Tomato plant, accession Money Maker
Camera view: horizontal (90 deg, fisheye); turntable rotation: 300 degrees
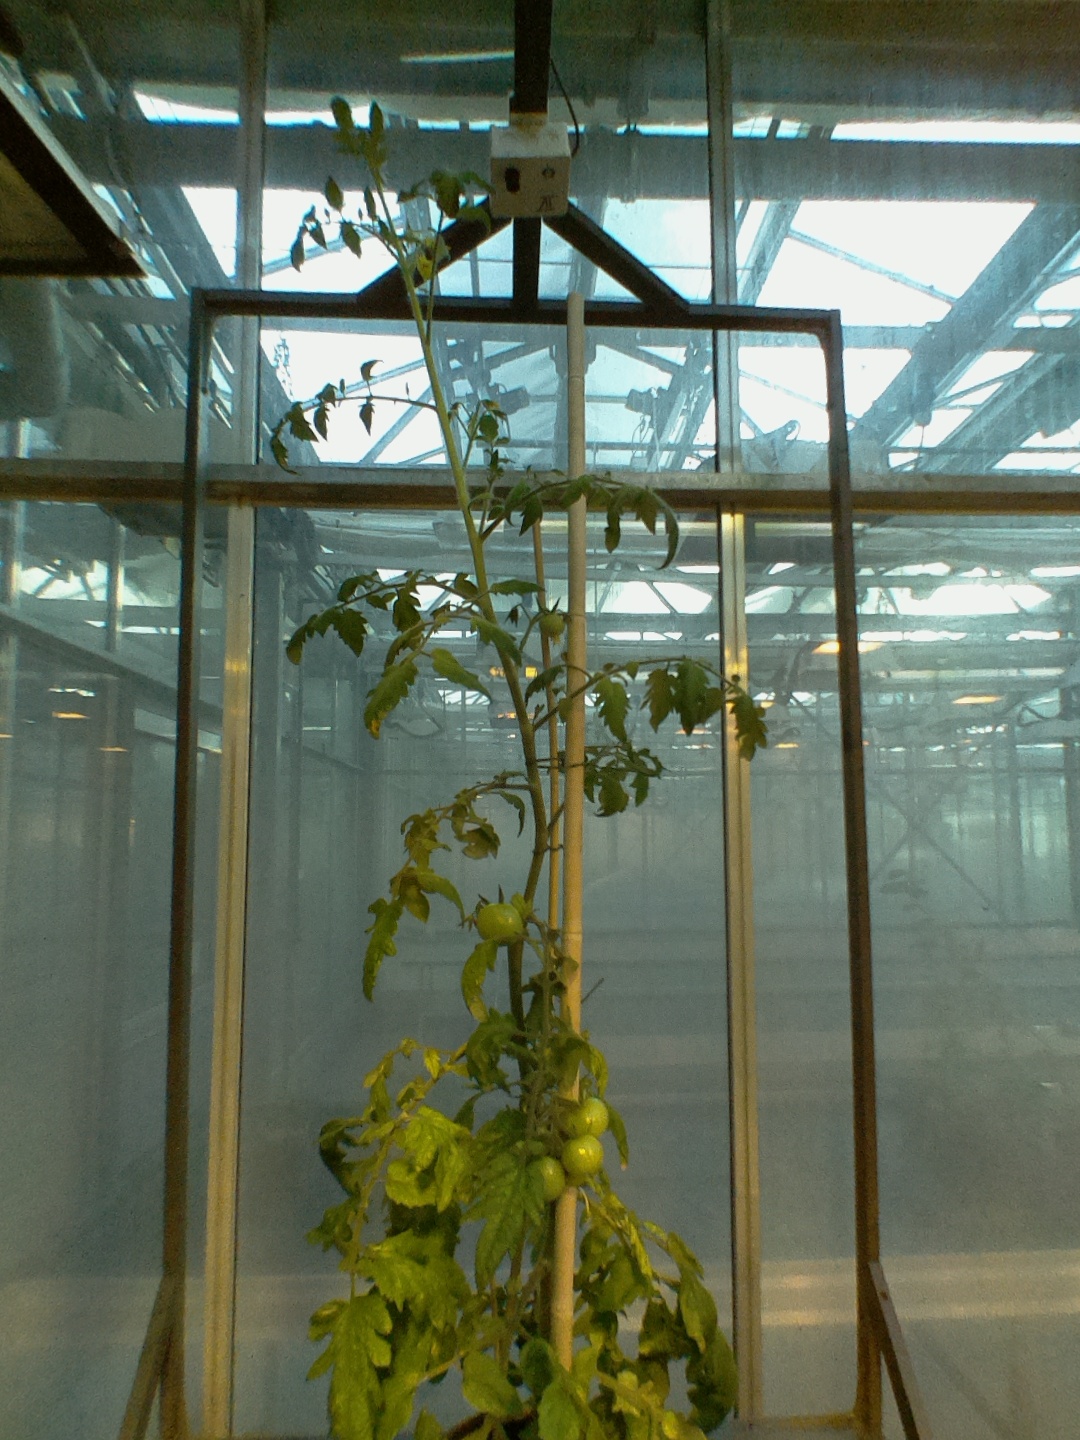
BBCH growth stage 73: 30%-40% of final fruit size